Waitin' on a Sunny Day

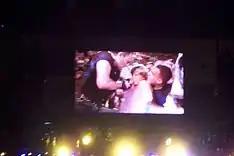
Springsteen lets a young child sing "Waitin' on a Sunny Day" during a May 21, 2009, Working on a Dream Tour show at the Izod Center in New Jersey. Yellow stage lighting frequently accompanies the song's performances.

The song has become a standout in concert performances by Springsteen and the E Street Band. It was a centerpiece of The Rising Tour, often played immediately after the somber "Empty Sky" and "You're Missing" to lift the crowd's spirits. From the beginning, his performances of it featured crowd interaction, with the song's simple chorus making it easy for the audience to assimilate and sing along "en masse". A Rising Tour performance documented on the 2003 "Live in Barcelona" concert DVD features a rearranged, drum-less opening section, a chorus given to sideman Steve Van Zandt, and Springsteen walking along the front row of the pit and then stopping the band to allow the crowd to sing by itself.